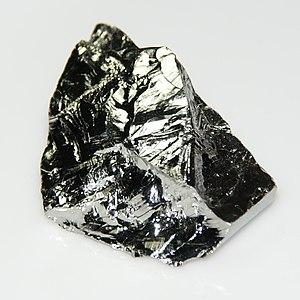
Le germanium est l'élément chimique de numéro atomique 32, de symbole Ge. Il appartient au groupe 14 du tableau périodique.
On dénombre 118 éléments chimiques ayant été observés, dont seulement 90 qui se rencontrent dans le milieu naturel.
Le groupe 14 du tableau périodique, autrefois appelé groupe IVB dans l'ancien système IUPAC utilisé en Europe et groupe IVA dans le système CAS nord-américain, contient les éléments chimiques de la 14ᵉ colonne, ou groupe, du tableau périodique des éléments :